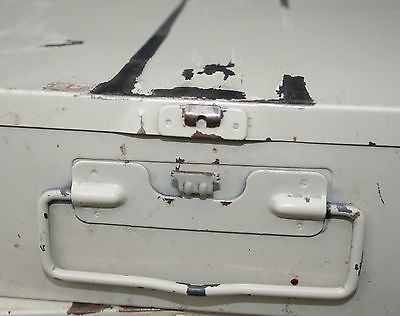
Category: cabinet